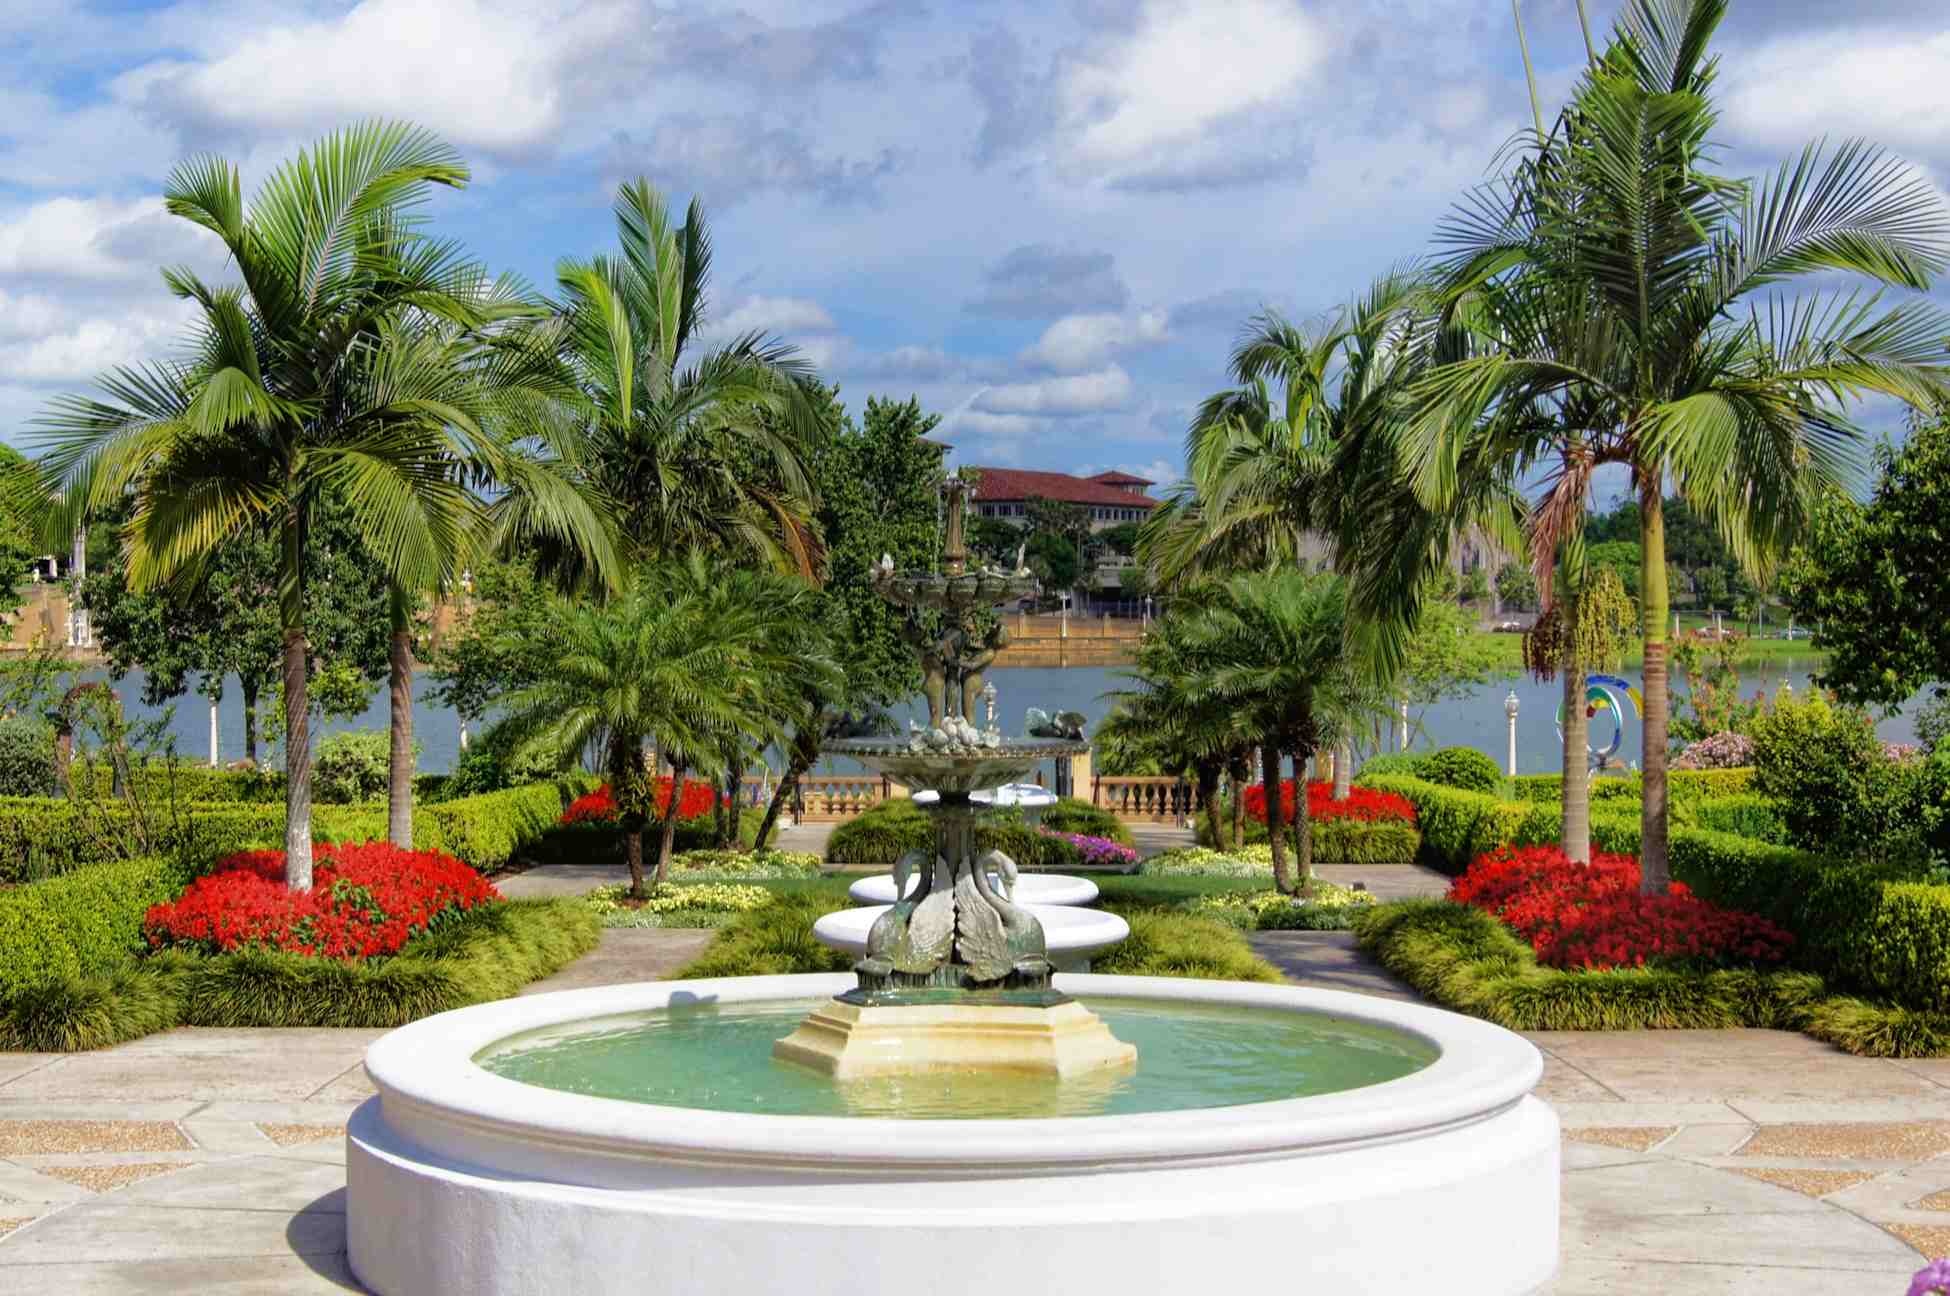
landscape, tree, water, nature, grass, architecture, villa, summer, vacation, pool, pond, statue, green, reflection, swimming pool, tranquil, tropical, peaceful, natural, park, calm, property, garden, flowers, outdoors, sculpture, sunny, resort, fountain, scene, estate, caribbean, condominium, arecales